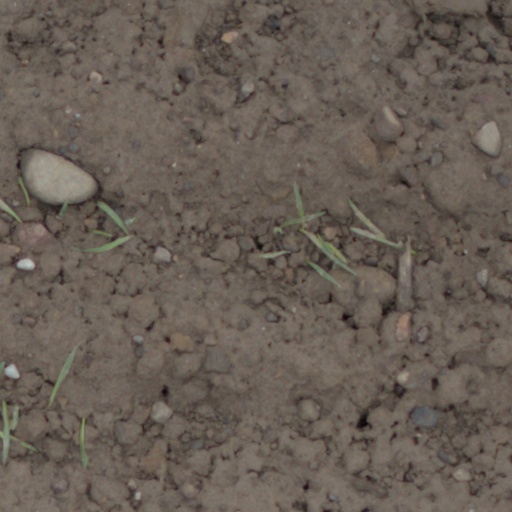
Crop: wheat